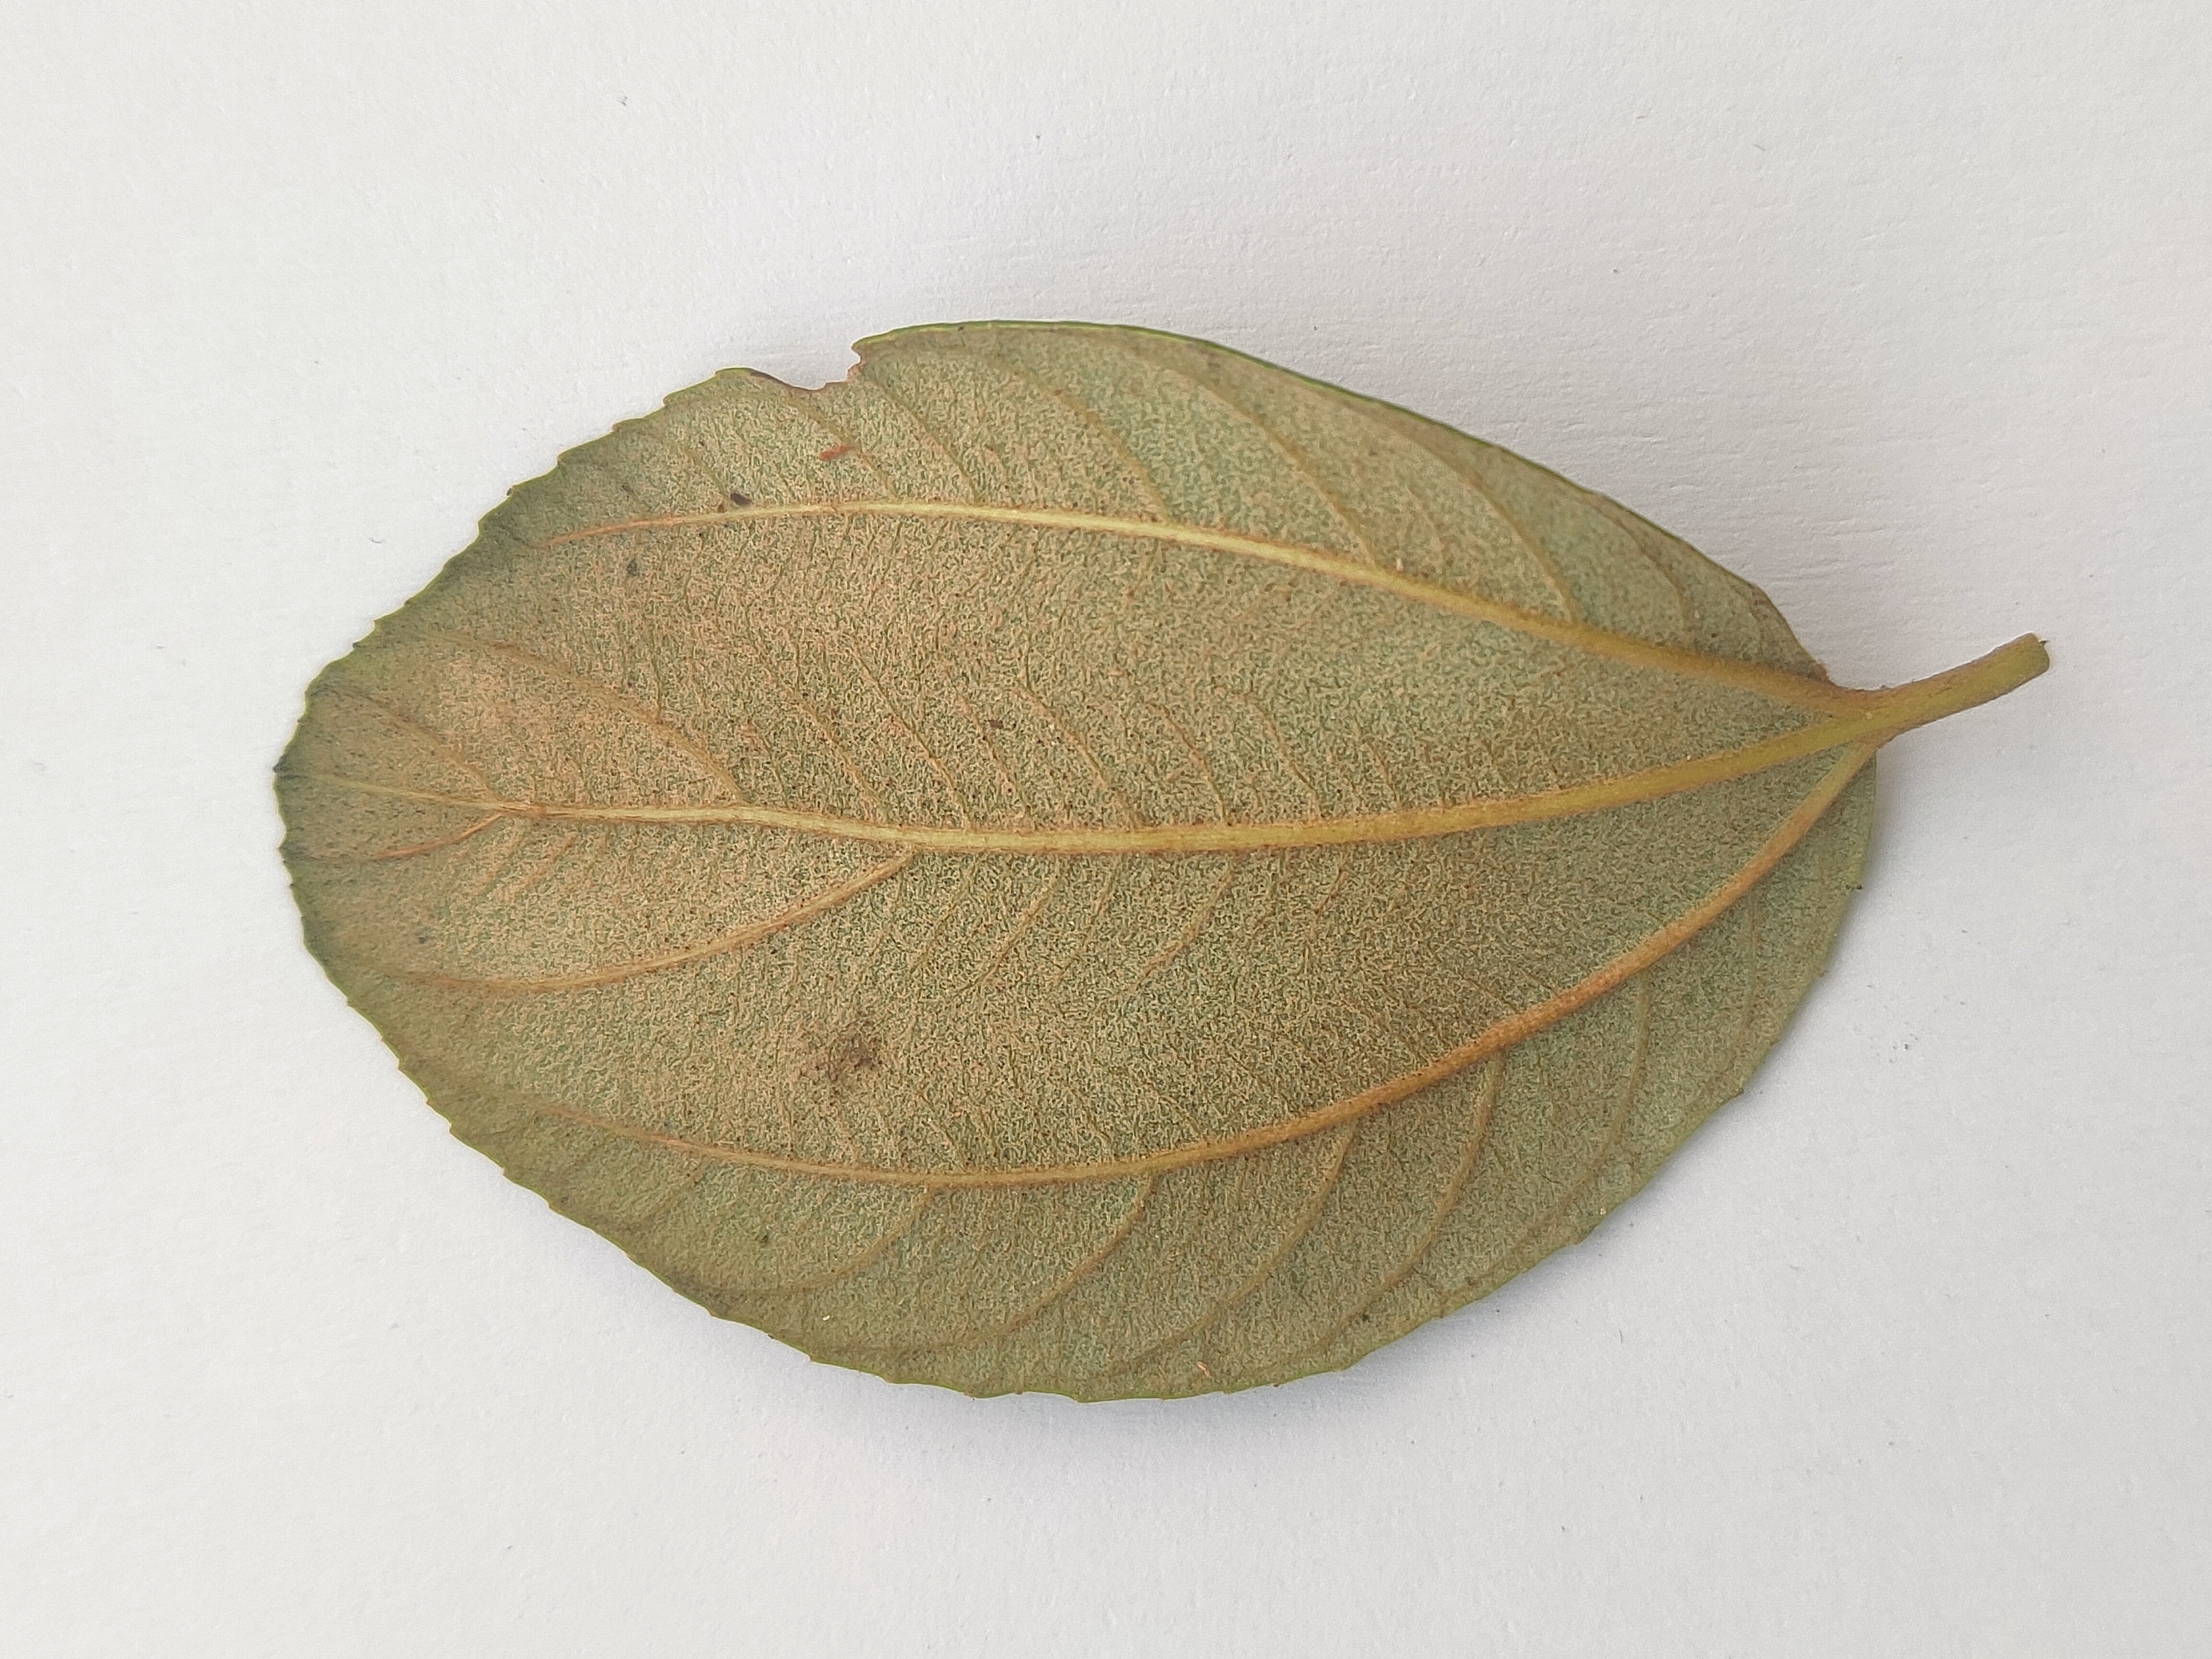
Leaf variety: Plum